Albert Cole (Massachusetts politician)

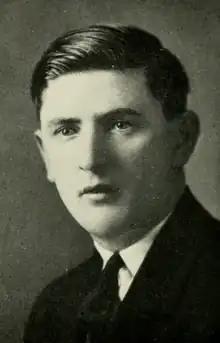
: Portrait of Albert Cole in the Massachusetts General Court

Albert Cole (December 28, 1904 – November 14, 1966) was a Massachusetts politician who served in the Massachusetts State Senate and as the 40th and 42nd mayor of Lynn, Massachusetts.